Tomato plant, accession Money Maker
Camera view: tilt-top (135 deg); turntable rotation: 30 degrees
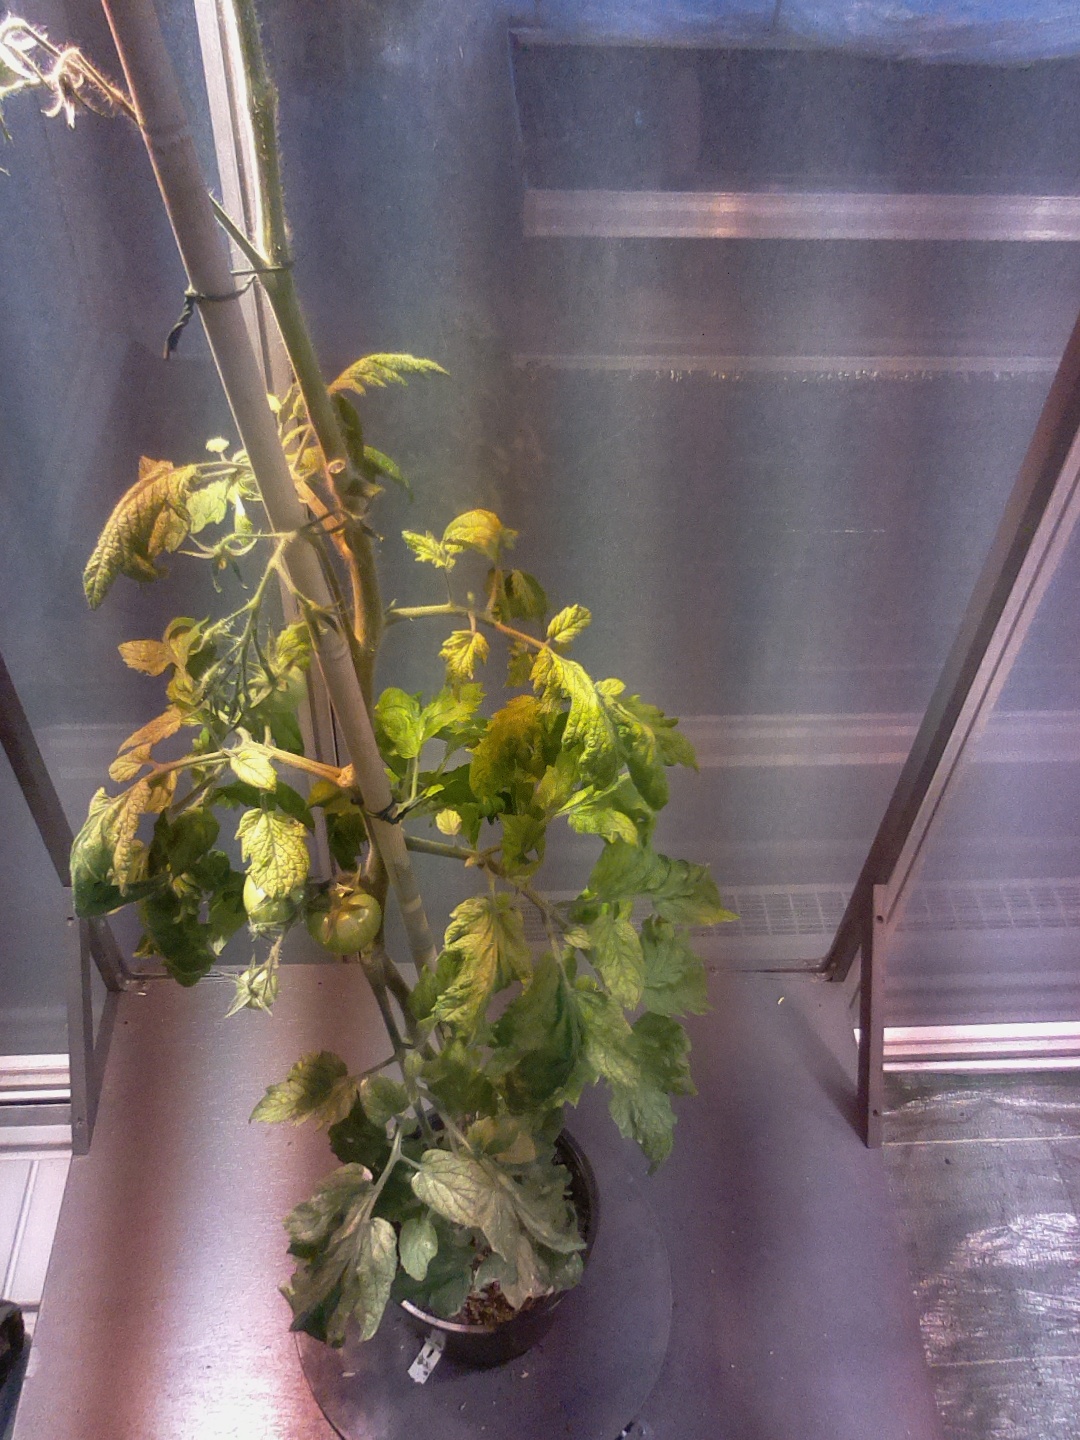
BBCH growth stage 76: 60%-70% of final fruit size